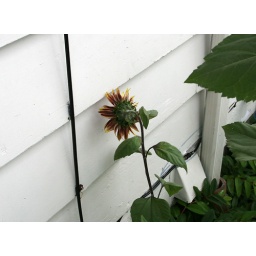
Depressed sunflower huddles against the house